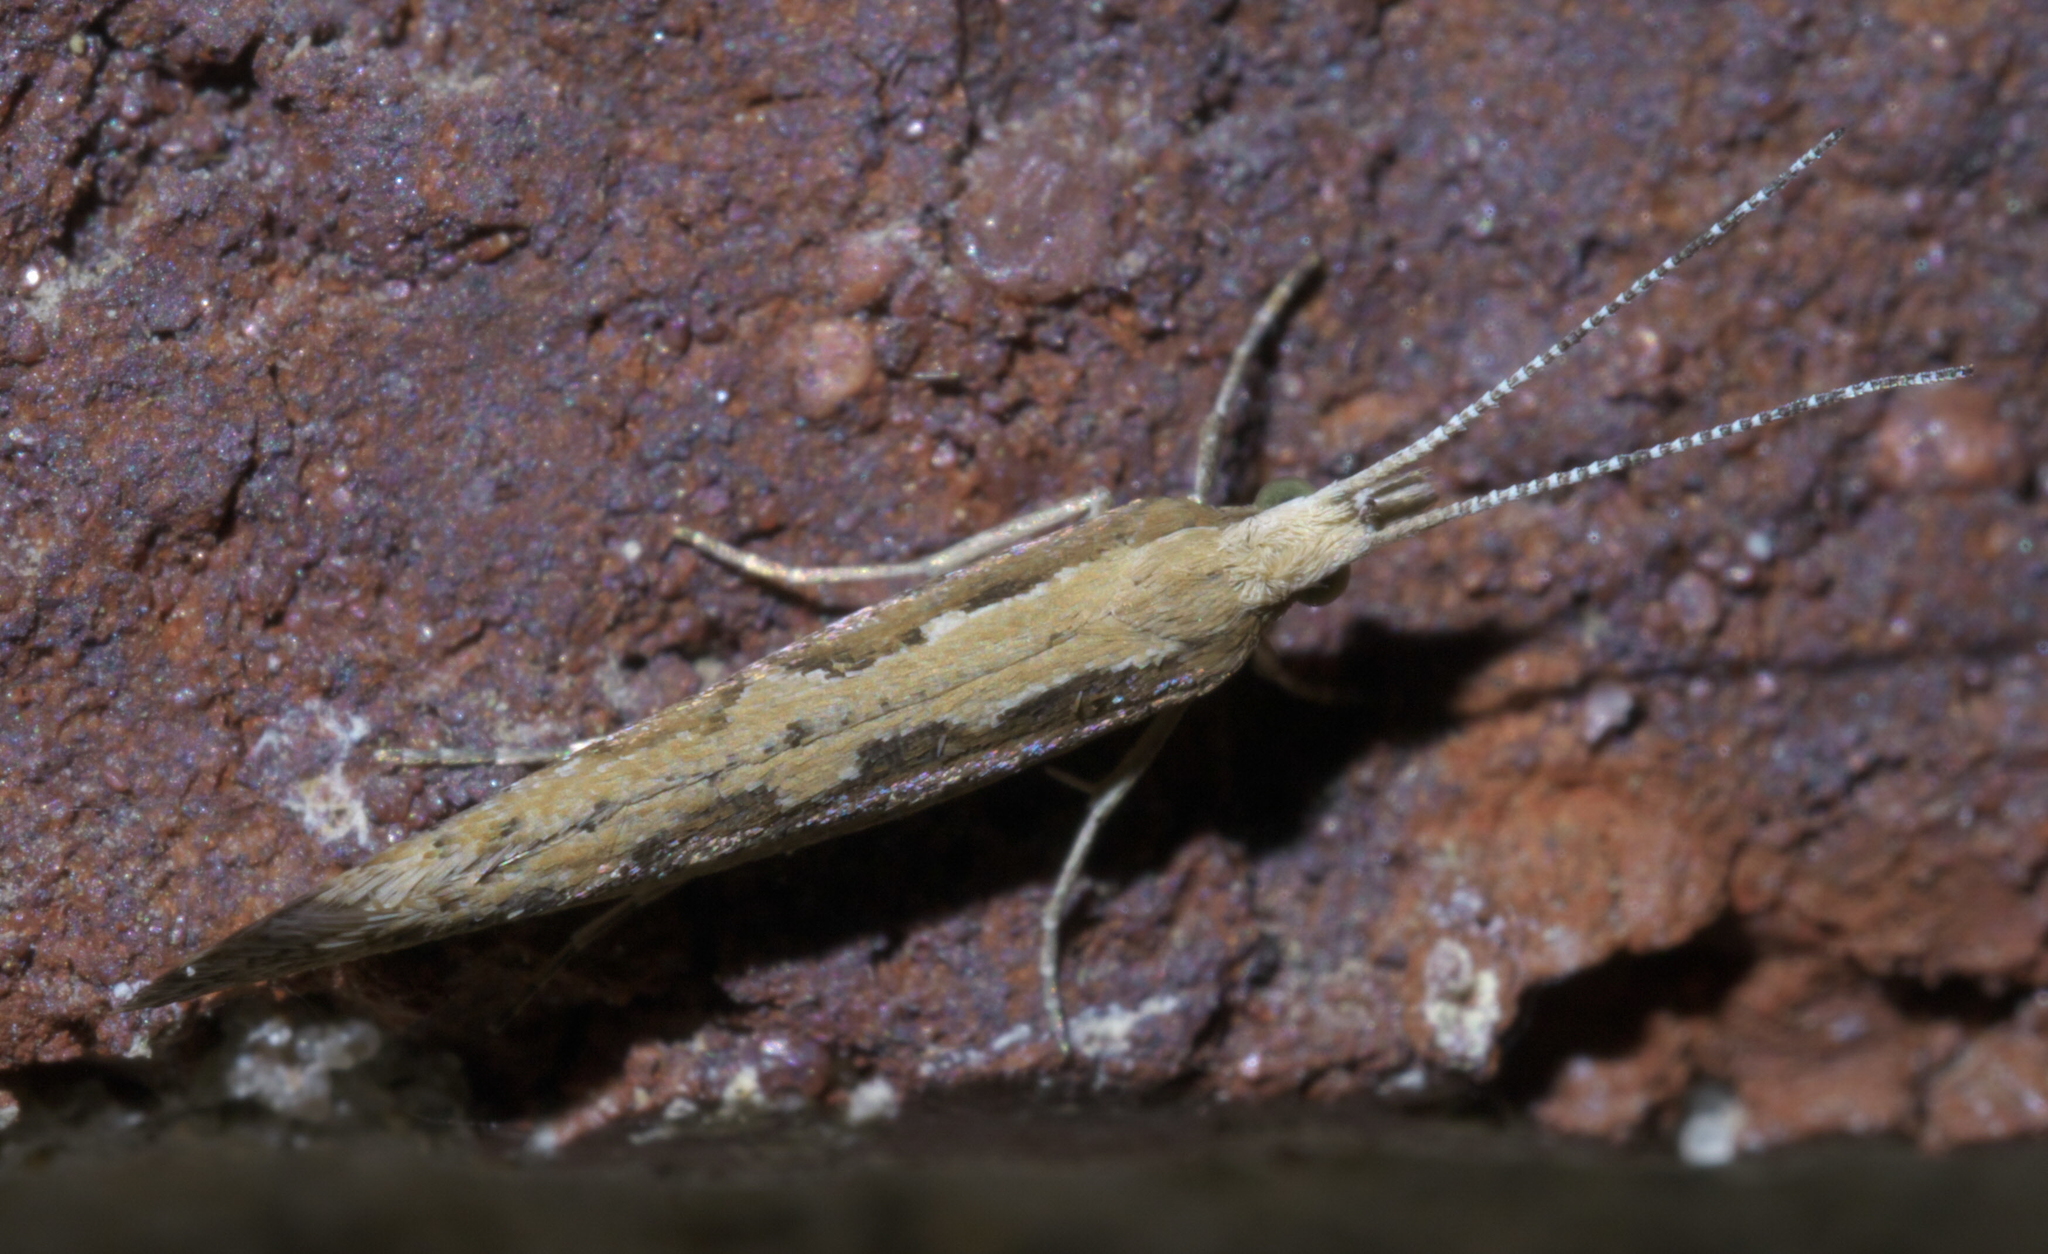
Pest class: diamondback_moth